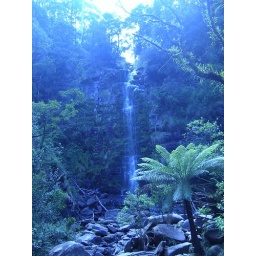
waterfall near grear ocean road